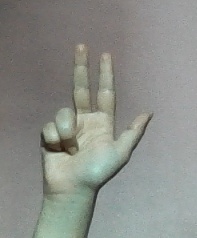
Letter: al